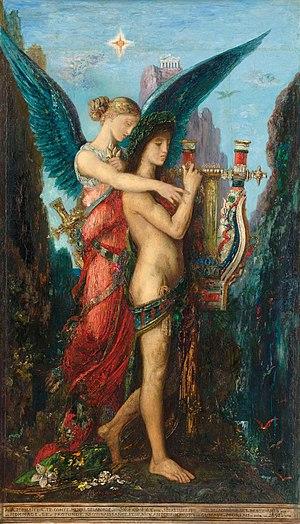
Gustave Moreau né le 6 avril 1826 à Paris et mort dans la même ville le 18 avril 1898 est un peintre, graveur, dessinateur et sculpteur français.